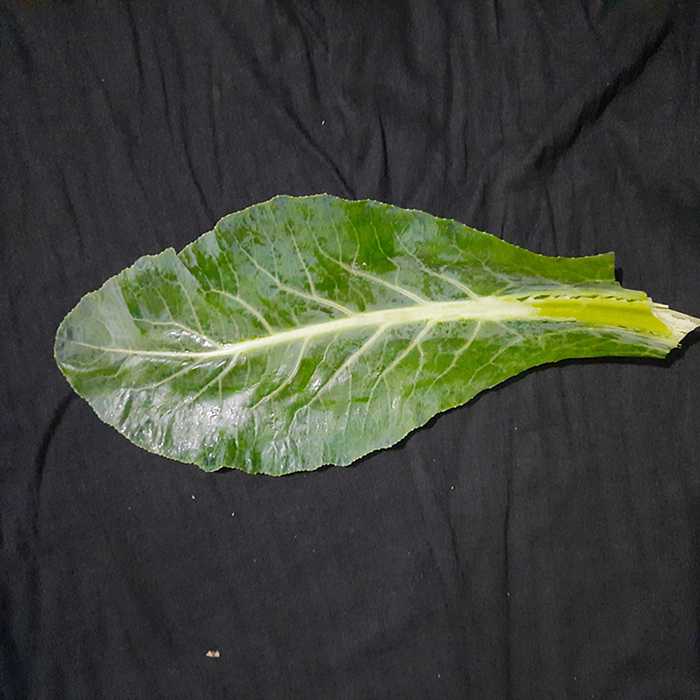
Plant: Cauliflower
Label: Fresh leaf